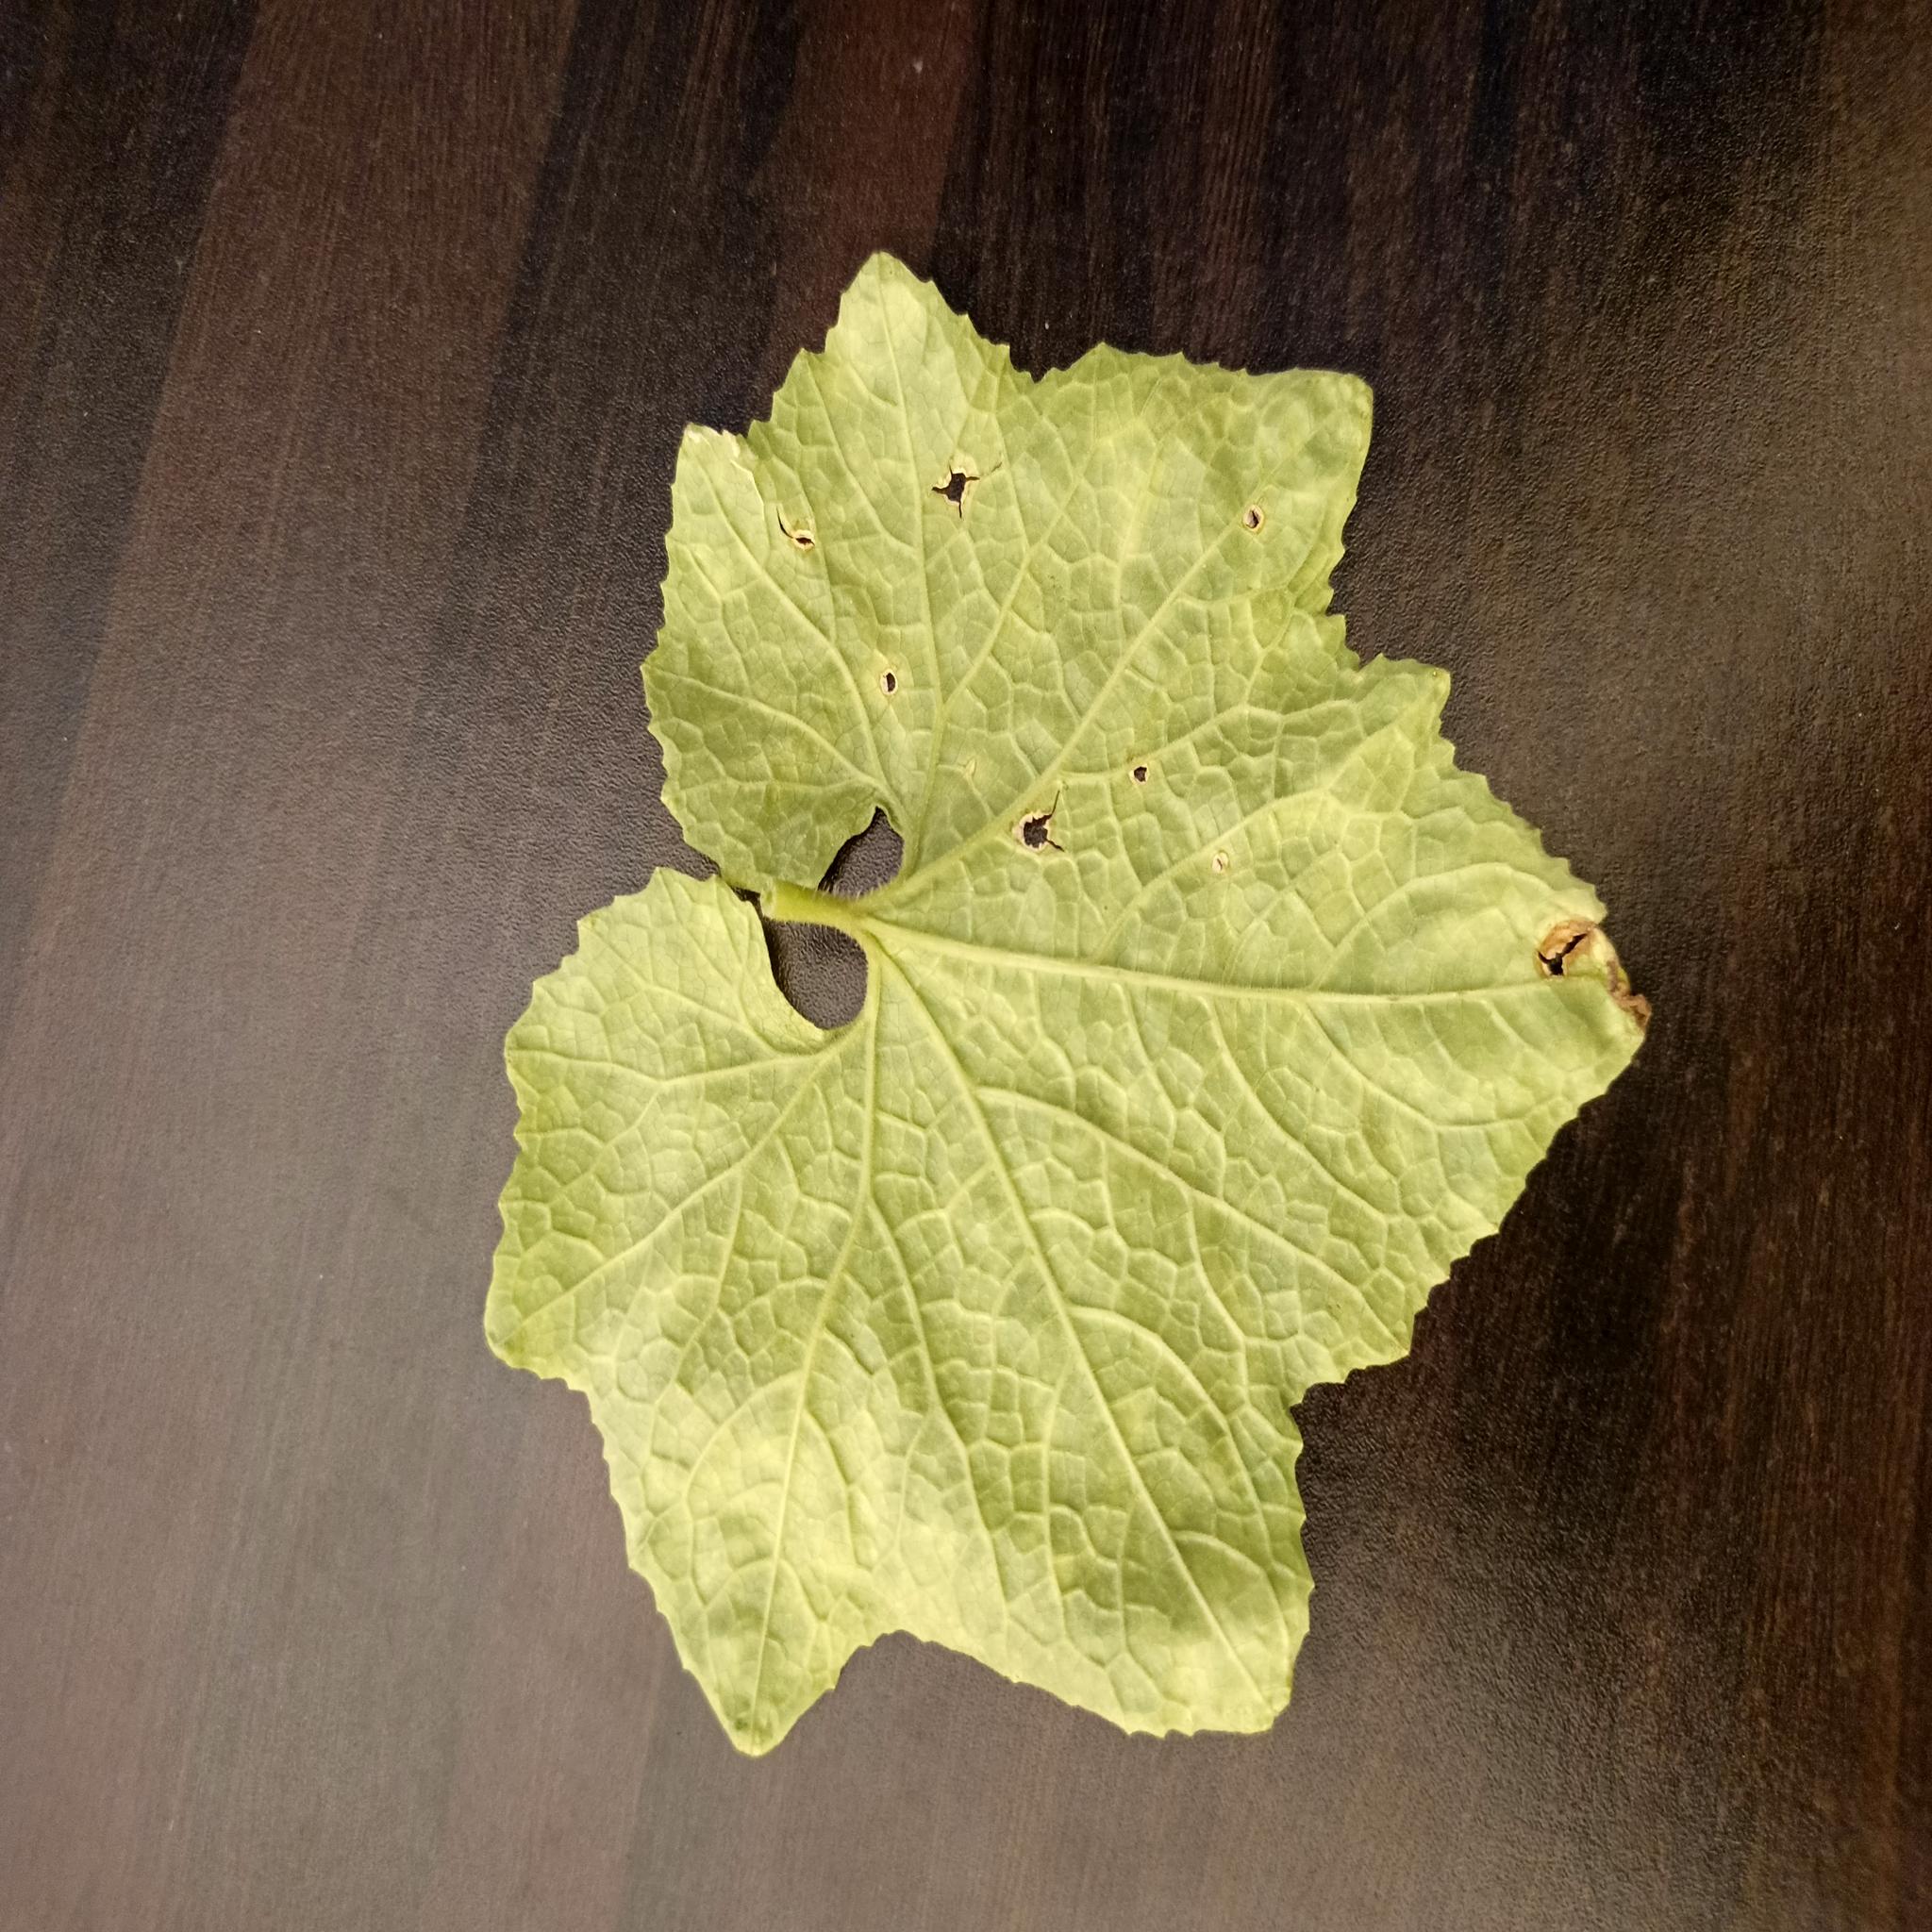
Label: Downy mildew